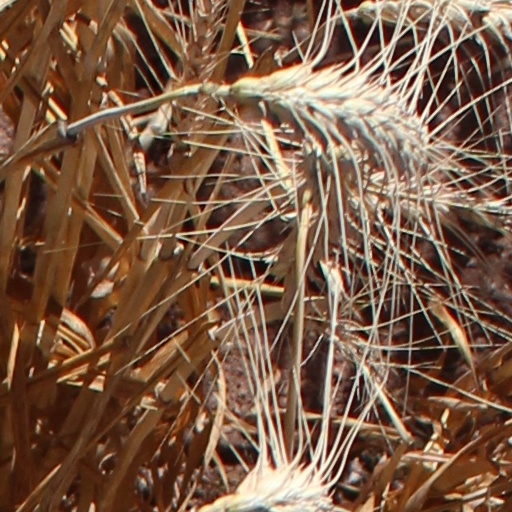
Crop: wheat